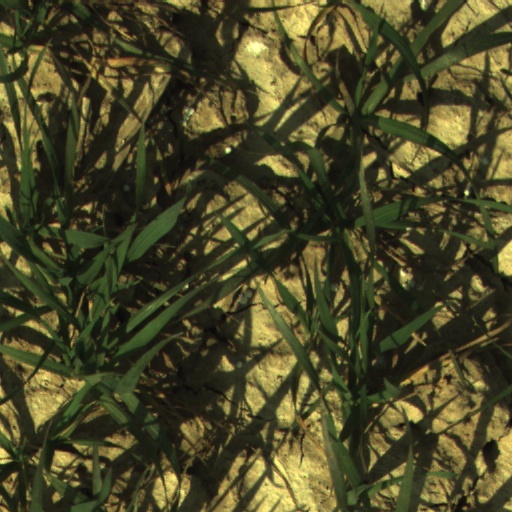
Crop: wheat